Joseph Kellogg (sternwheeler)

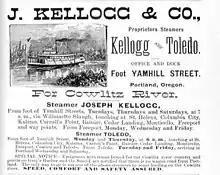
1887 advertisement for steamer service on the Cowlitz River by "Joseph Kellogg" and "Toledo"

In 1882, "Joseph Kellogg" was running on the following schedule: Leaving Portland from the wharf at the foot of Yamhill Street for Freeport, W.T. on Tuesdays, Thursdays, and Fridays at 7:00 a.m. via the Willamette Slough, stopping at St. Helens, Columbia City, Kalama, W.T., Carroll's Point, Rainier, Cedar Landing, Monticello, and all intermediate points.